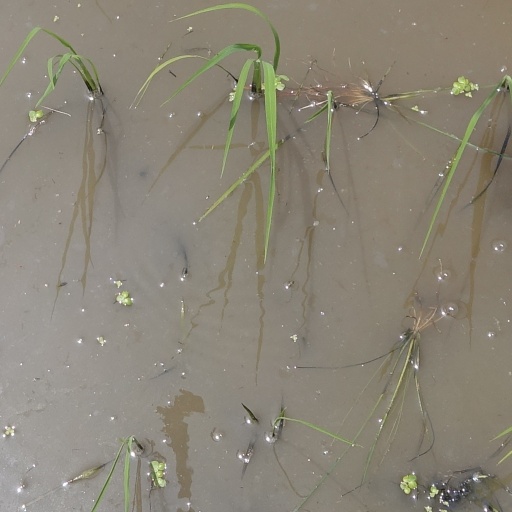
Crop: rice